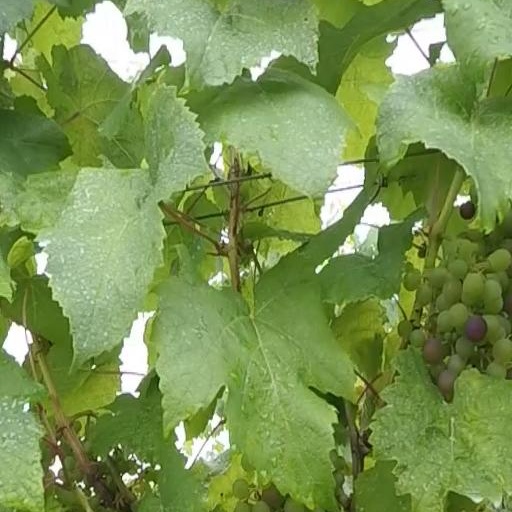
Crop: grape